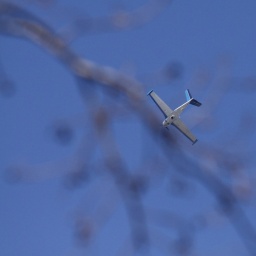
small plane in the sky